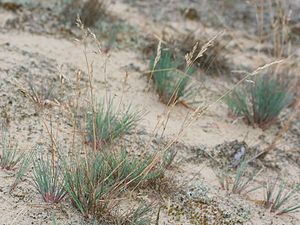
Naturtyper i Danmark / Indlandsklitter
Græs-indlandsklit med Almindelig Sandskæg
Det danske landskab er af Natura 2000 inddelt i naturtyper, der i en officiel klassifikation dels har en benævnelse, dels et kodenummer. I det følgende gengives en oversigt over de anerkendte naturtyper i Danmark.